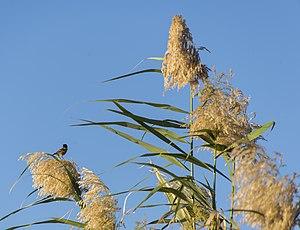
La réserve humide d'Azraq est une réserve naturelle situé près de la ville d'Azraq dans l'est de la Jordanie.